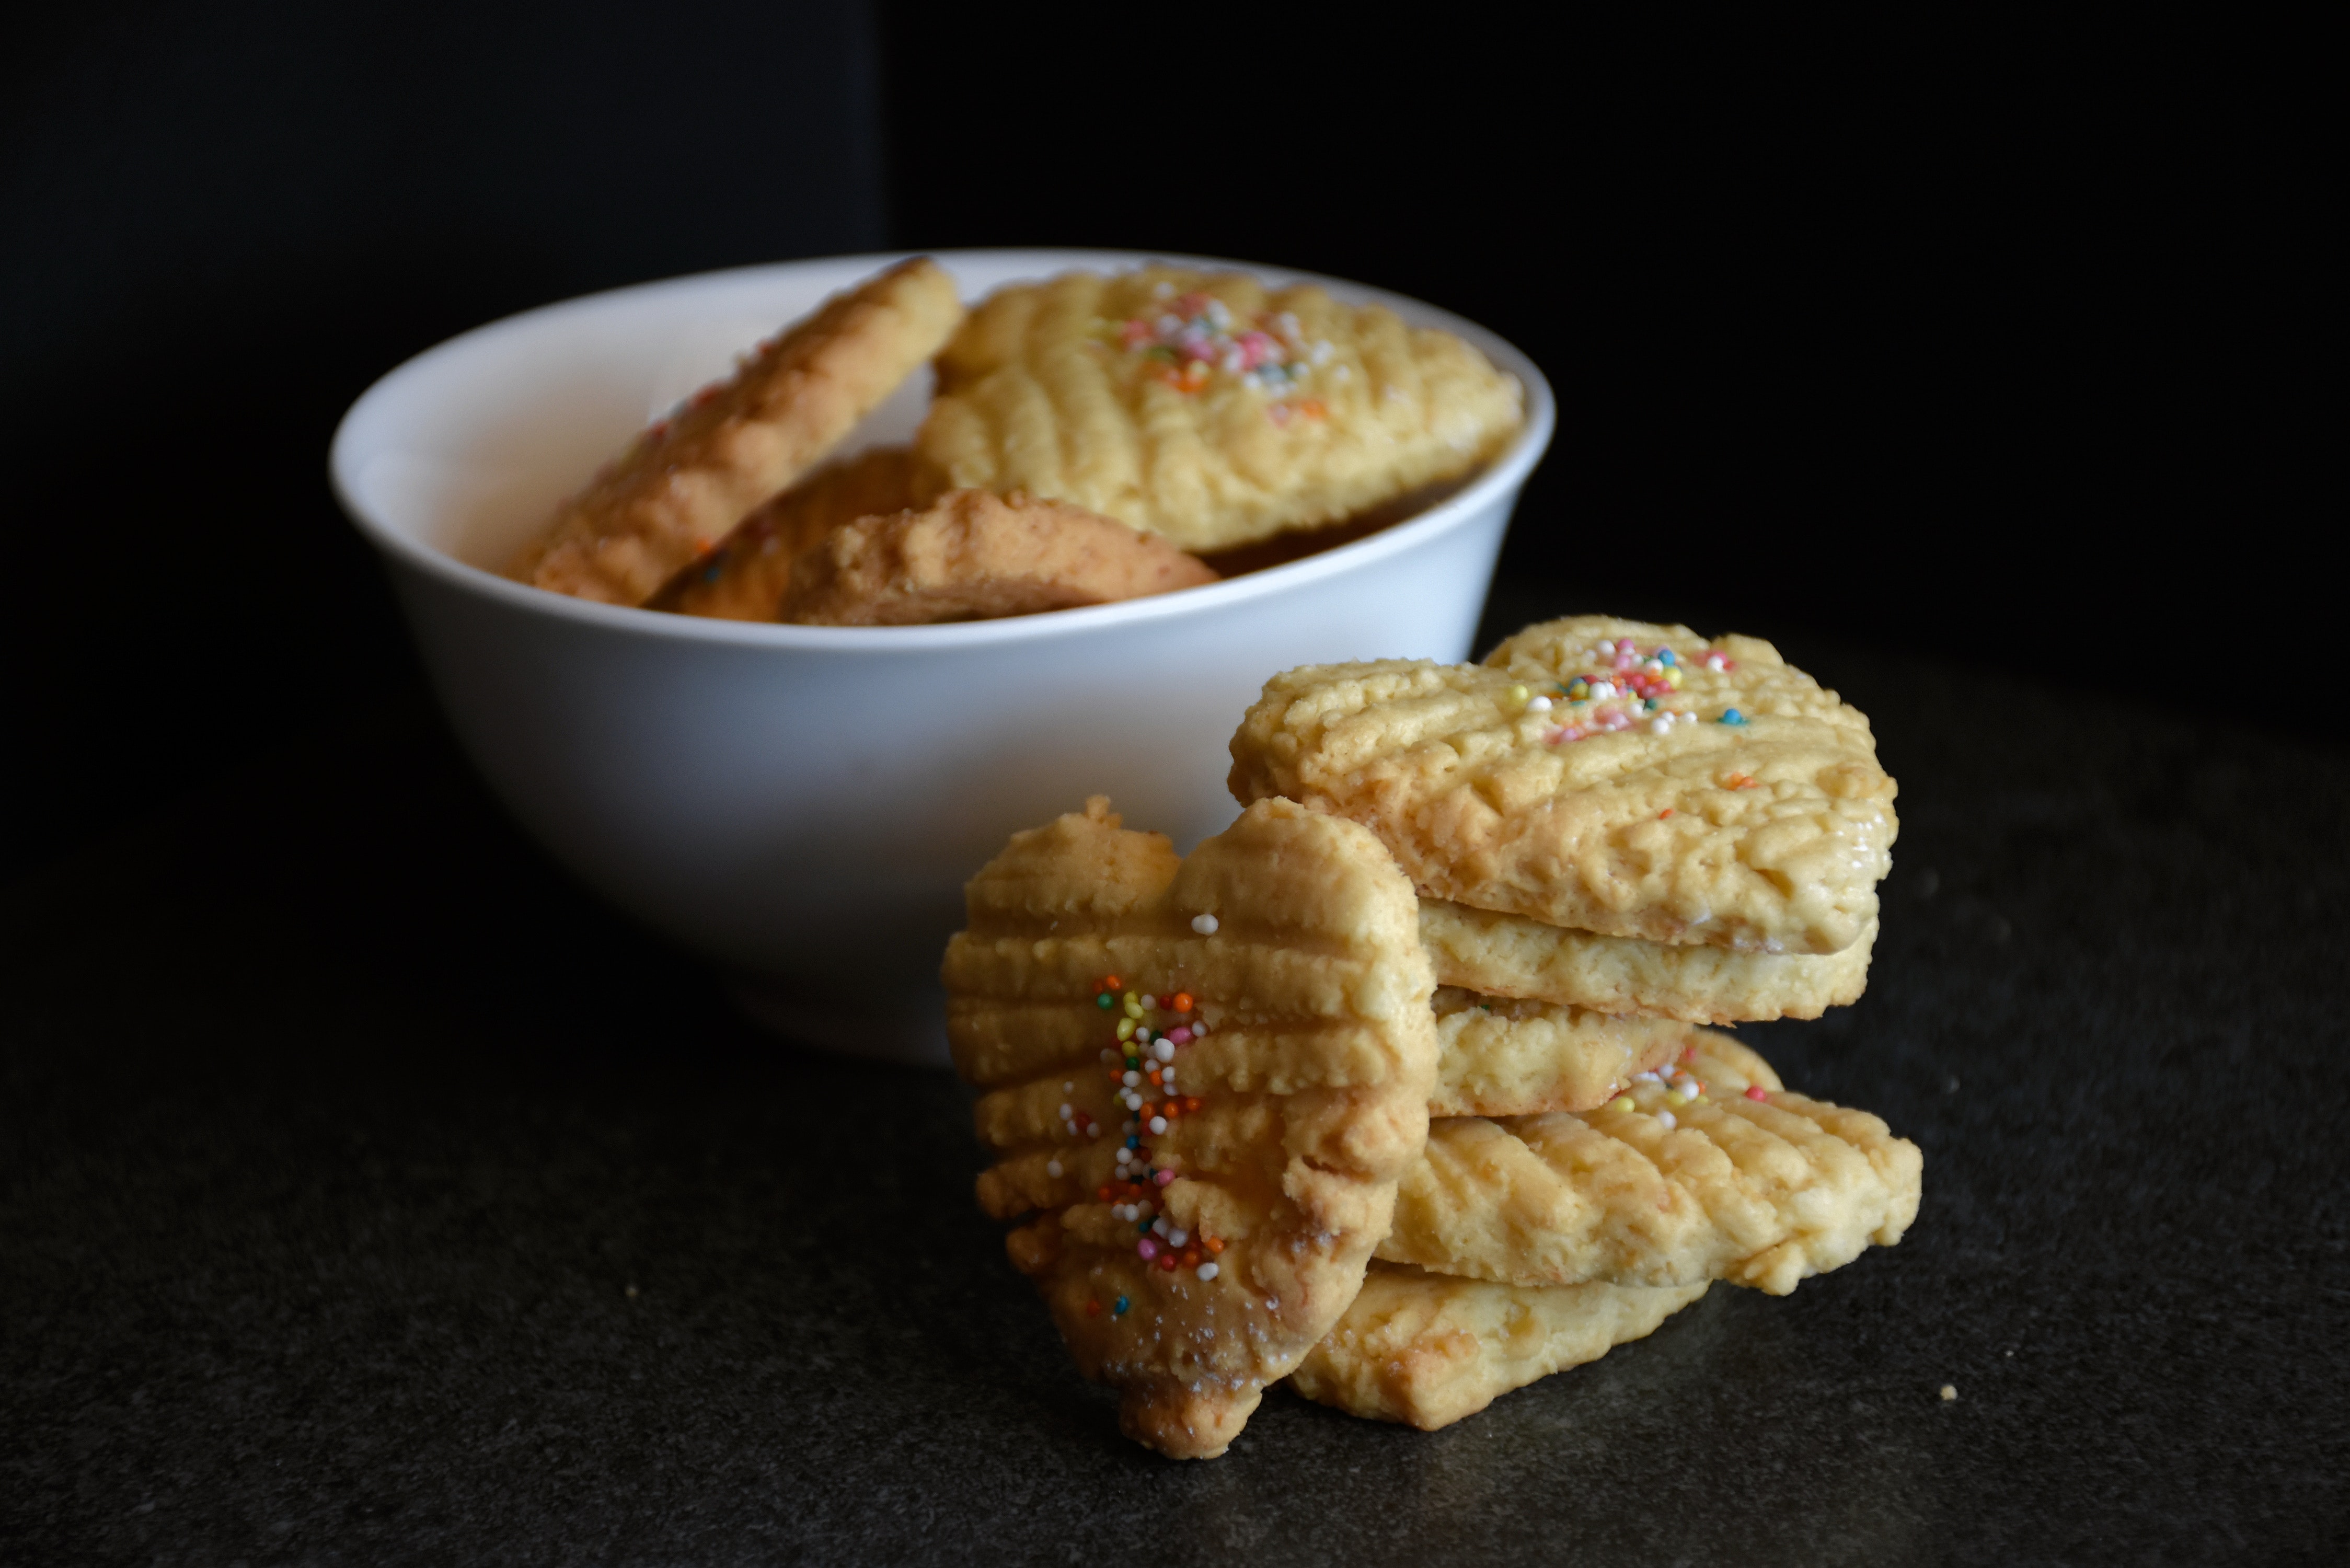
food, dish, cuisine, ingredient, snack, baked goods, cookie, cookies and crackers, finger food, dessert, produce, scone, baking, biscuit, cracker, sweetness, recipe, comfort food